Pork roll

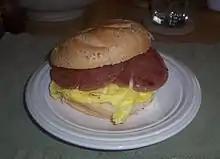
A "Jersey Breakfast" of pork roll, egg, and cheese

The main producers of pork roll in New Jersey are Taylor Provisions (USDA EST 256), branded as Taylor and Trenton, and Case Pork Roll (USDA EST 184), branded as Case's.